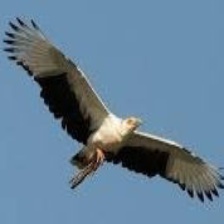
Species: PALM NUT VULTURE
Scientific name: GYPOHIERAX ANGOLENSIS
ImageNet parent category: vulture